Zelda Seguin Wallace

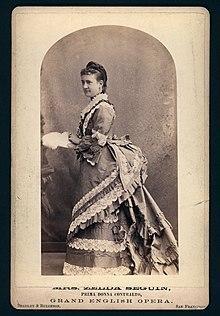
Zelda Seguin Wallace, in an 1876 publicity photograph

Zelda Harrison Seguin Wallace (1848 – February 19, 1914) was an American opera singer and suffragist.